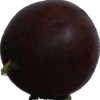
Label: gooseberry